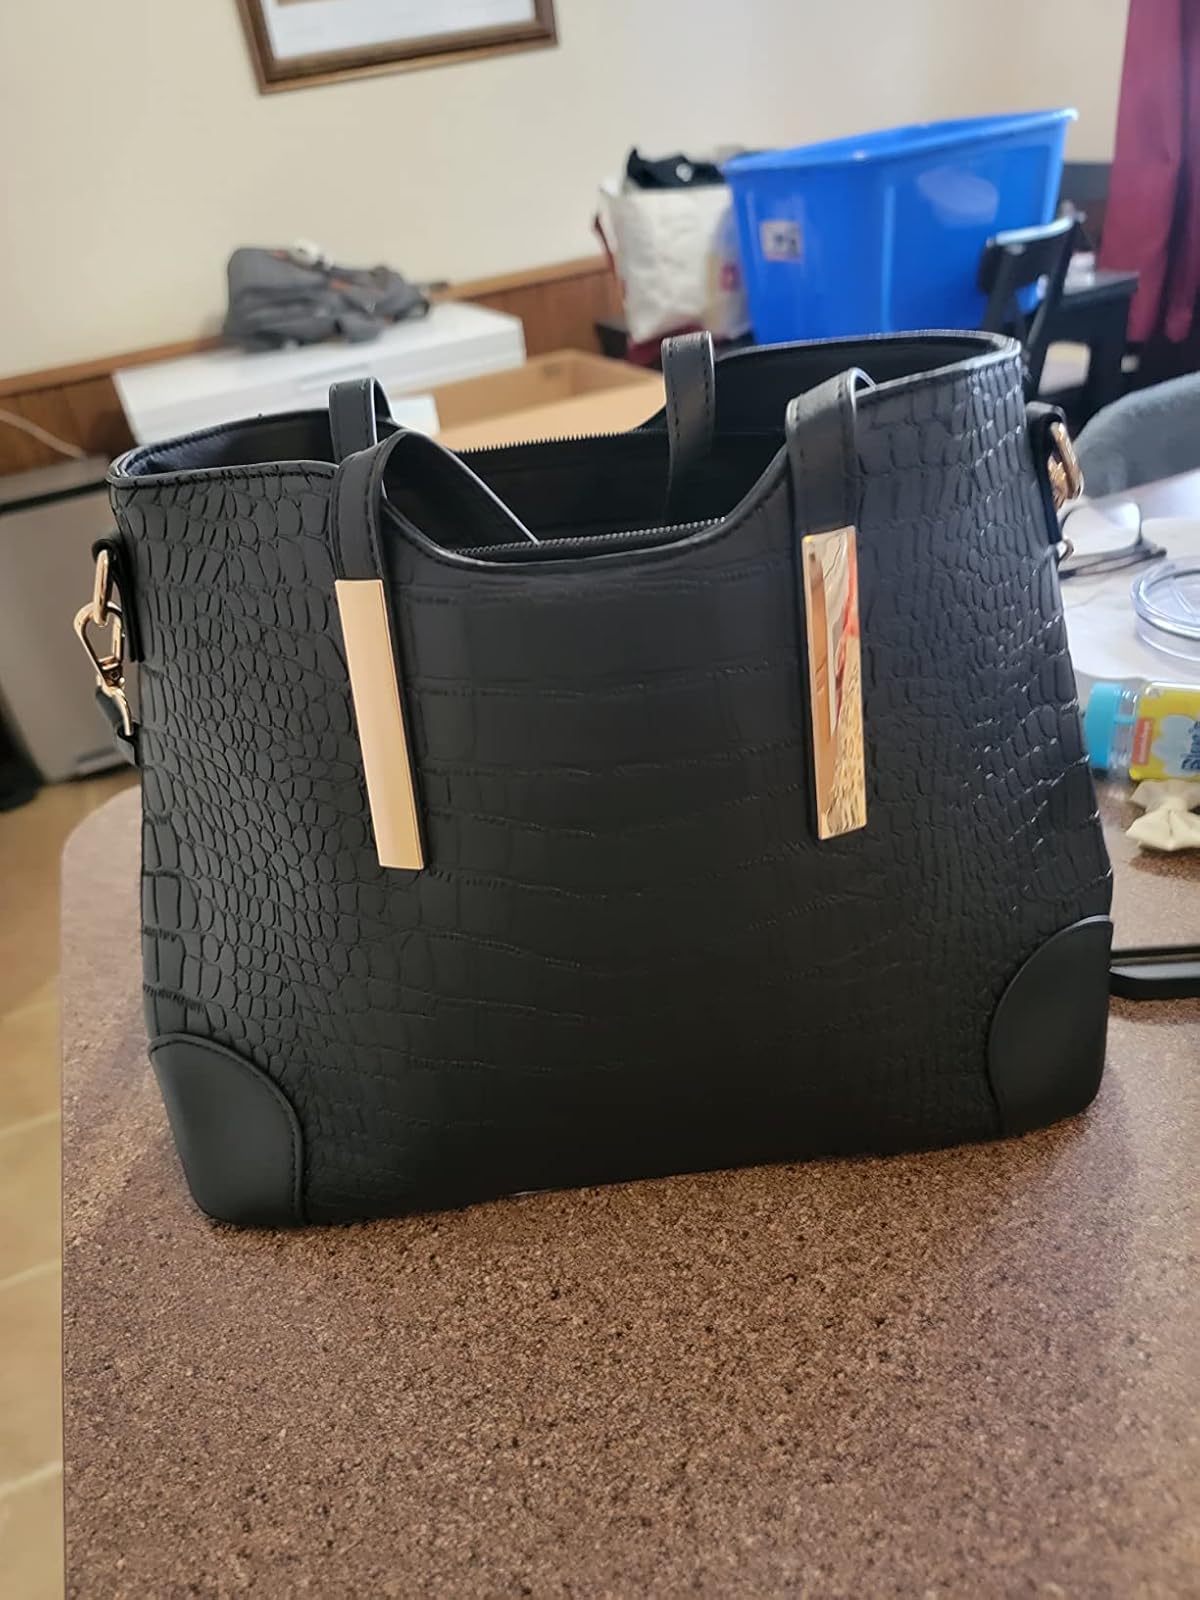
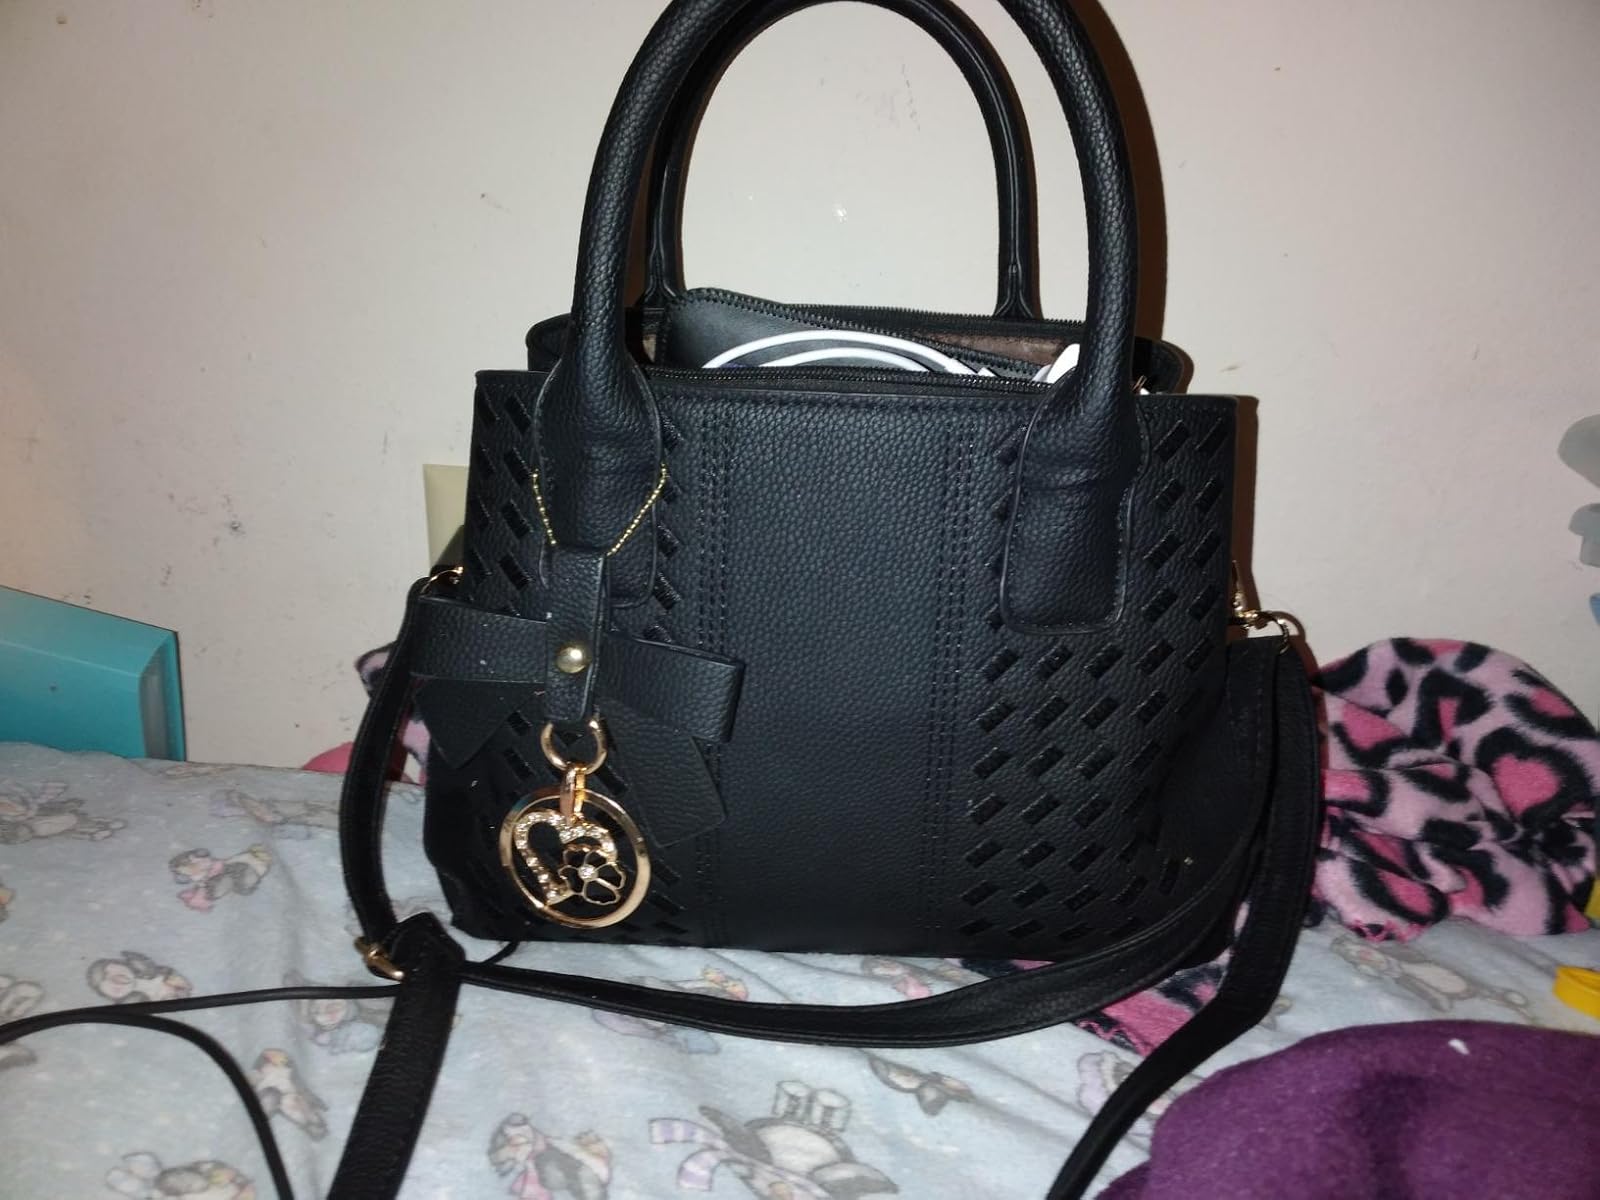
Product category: accessories_handbag
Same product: no